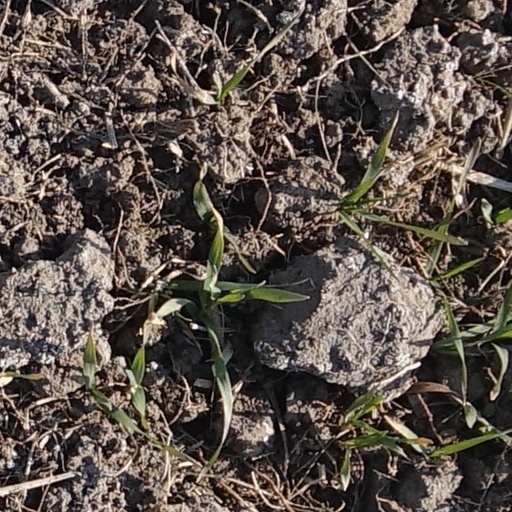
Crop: wheat